Kotayk Province

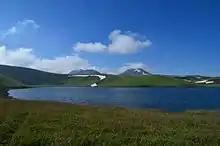
Lake Akna in the east of Kotayk

Situated at the central part of modern-day Armenia, Kotayk covers an area of (7% of total area of Armenia). It is bordered by Gegharkunik Province from the east, Tavush Province from the northeast, Lori Province from the north, Aragatsotn Province from the west, Ararat Province from the south and the capital Yerevan from the southwest.